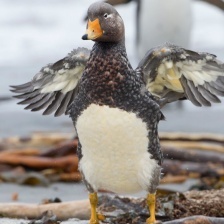
Species: STEAMER DUCK
Scientific name: TACHYERES
ImageNet parent category: drake